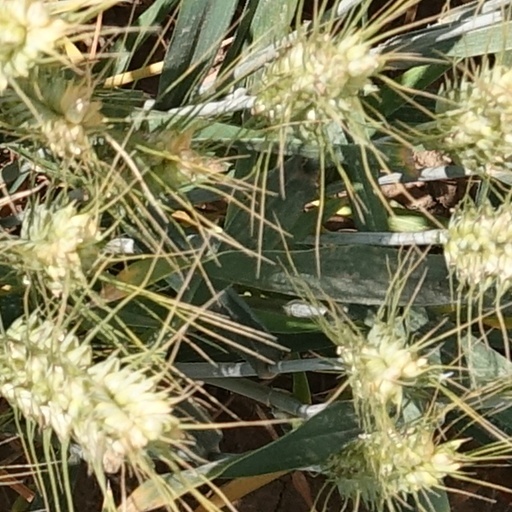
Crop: wheat